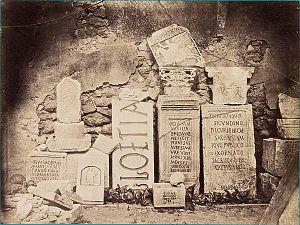
Photographie de 1856, inscriptions romaines de Cherchell en Algérie. De droite à gauche
Félix-Jacques Moulin est un photographe français.